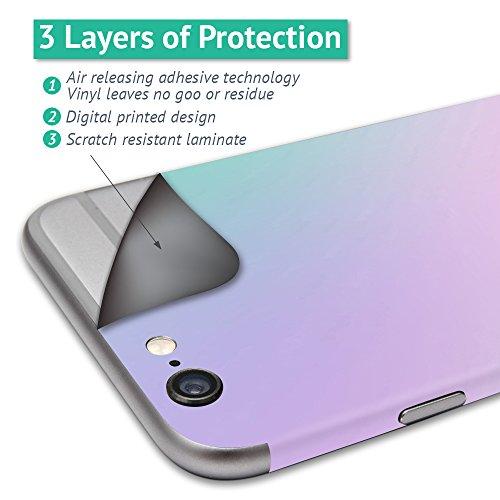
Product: MightySkins Skin Compatible with Hover-1 H1 Hoverboard Scooter - Ink Hearts | Protective, Durable, and Unique Vinyl Decal wrap Cover | Easy to Apply, Remove, and Change Styles | Made in The USA
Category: Sports & Outdoors | Outdoor Recreation | Skates, Skateboards & Scooters | Scooters & Equipment | Accessories
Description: SET THE TREND: Show off your own unique style with Mighty Skins for your Hover-1 Ultra Hoverboard Scooter Don’t like the Ink Hearts skin We have hundreds of designs to choose from, so your Hover-1 Ultra Hoverboard Scooter will be as unique as you are.
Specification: ProductDimensions:13x0.1x12inches|ItemWeight:0.16ounces|ShippingWeight:0.96ounces|ASIN:B07JQ516KC|Itemmodelnumber:HOVH1-InkHearts